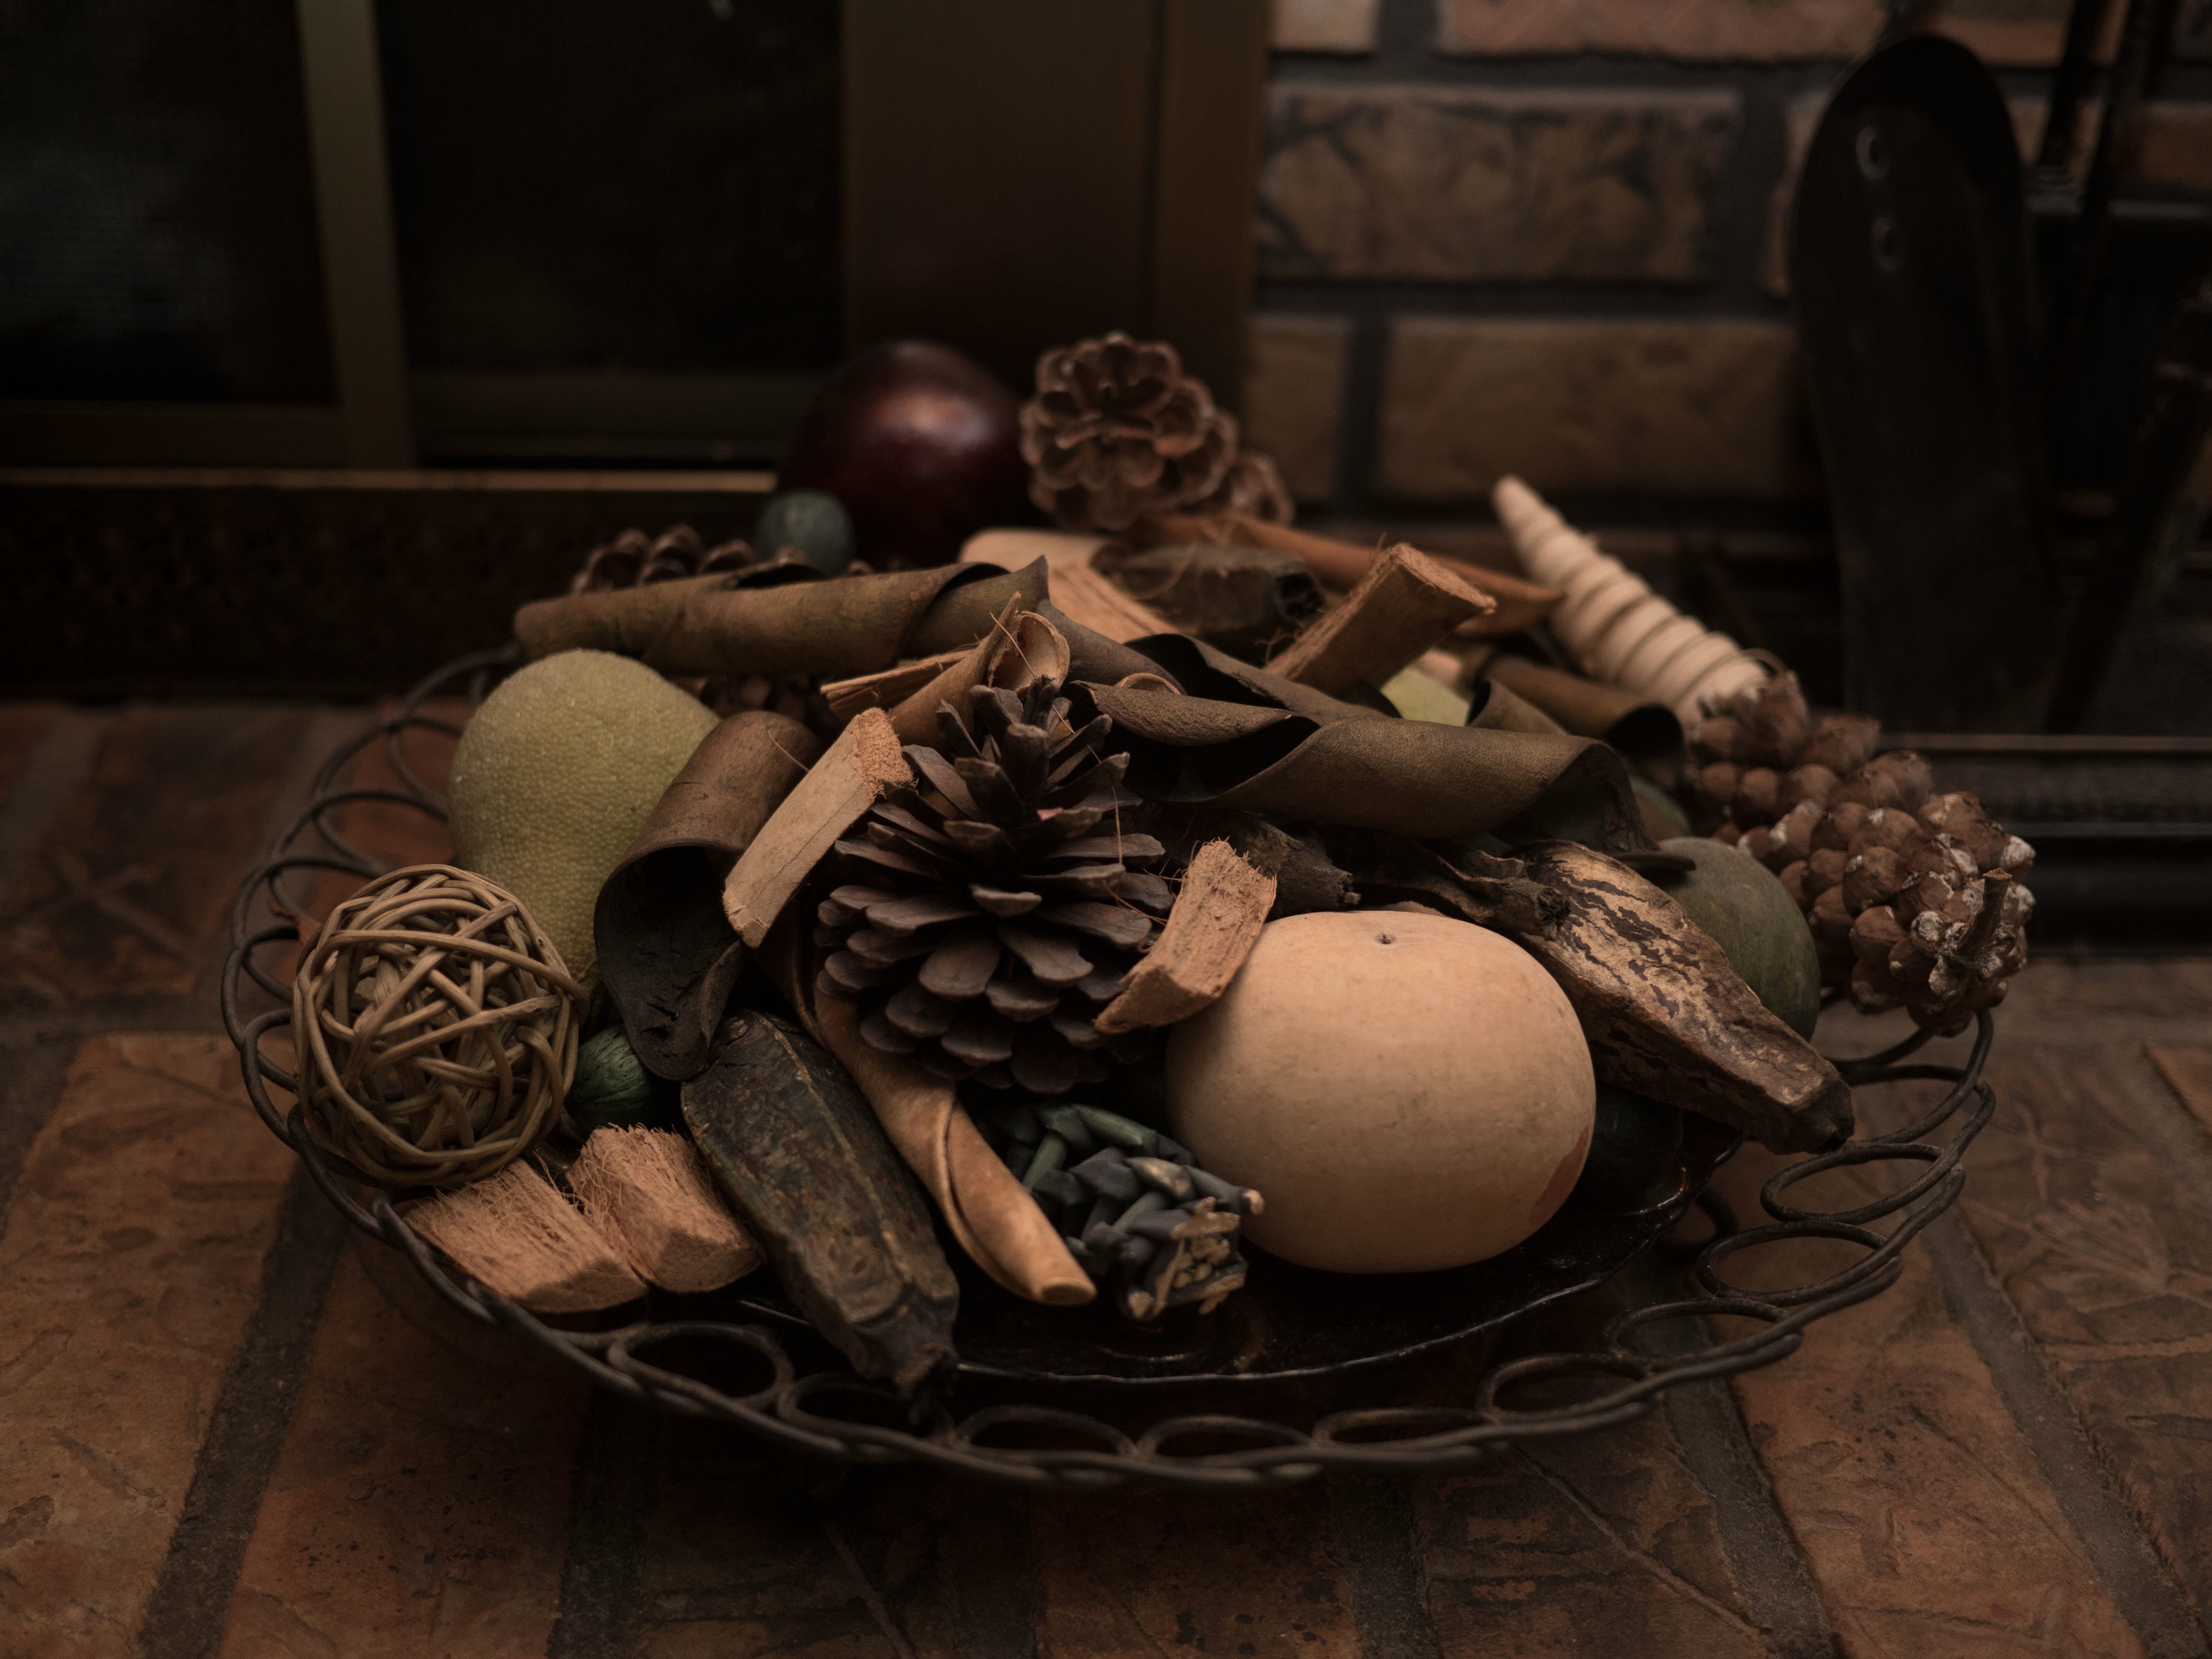
wood, sculpture, art, image, carving